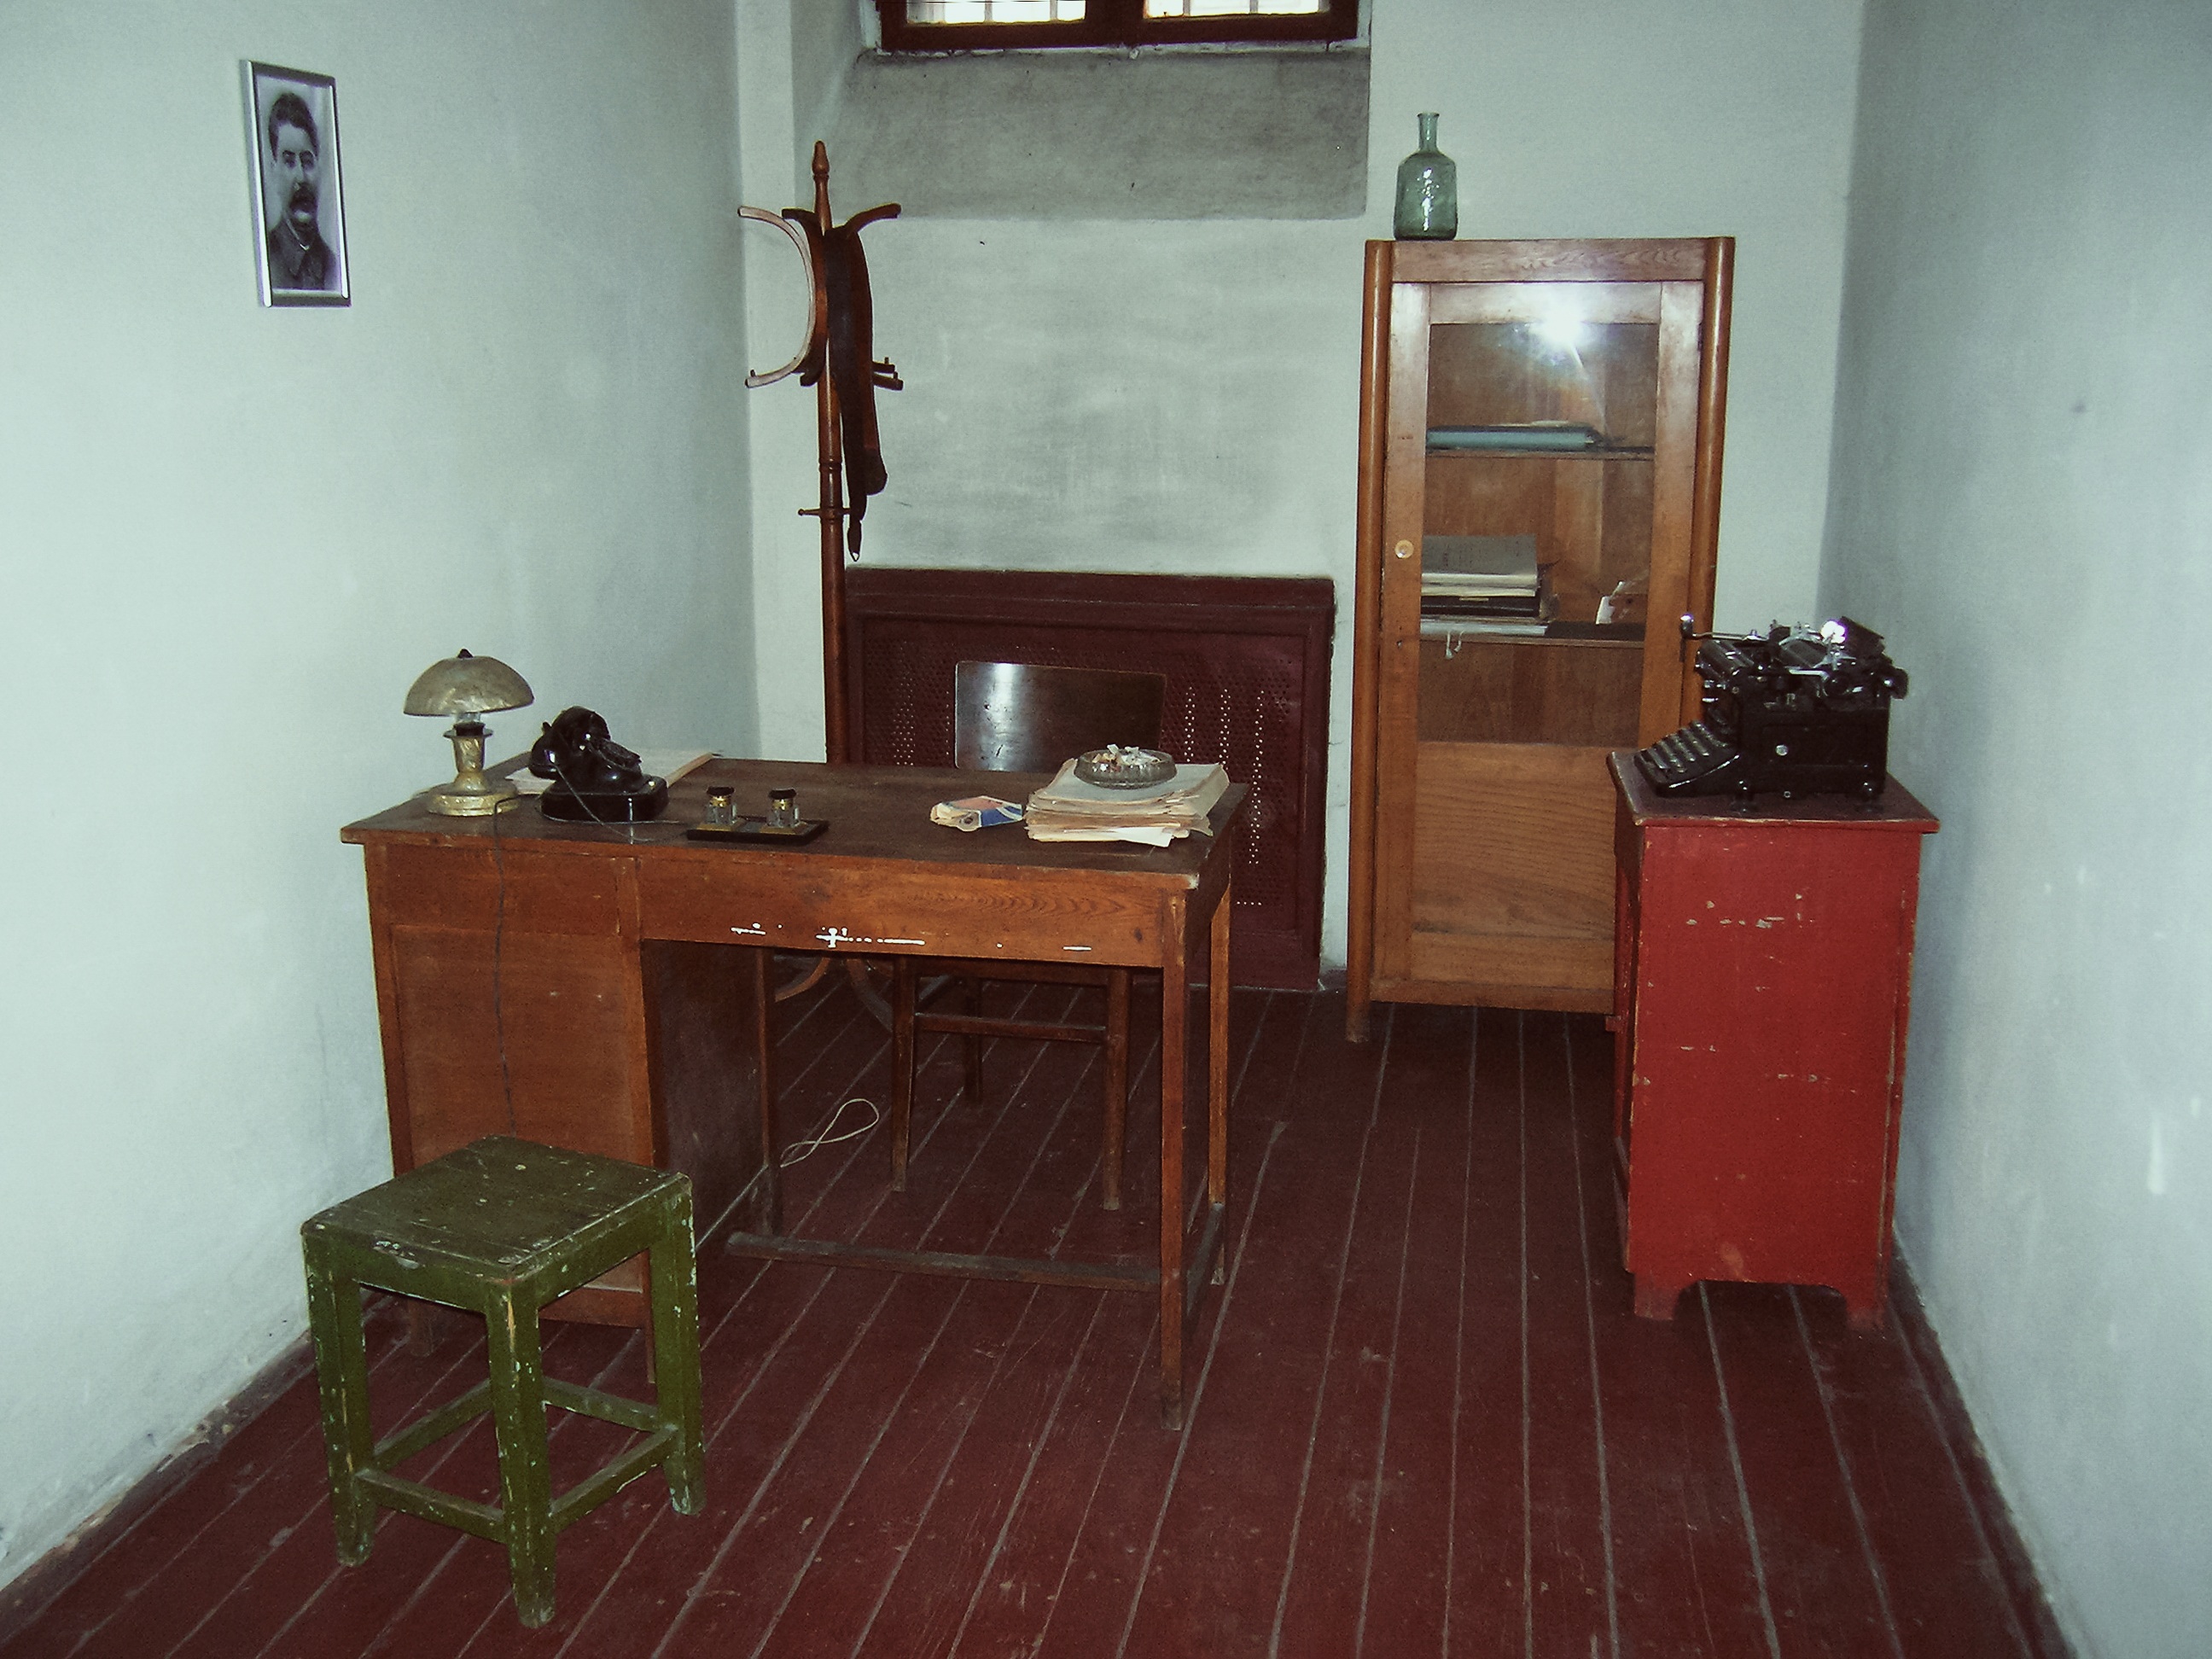
wood, house, floor, building, home, cottage, property, furniture, room, apartment, interior design, cabinet, hardwood, prison, communism, torture, the ussr, flooring, stalin, investigator, the nkvd, repressions, communists, the interrogation